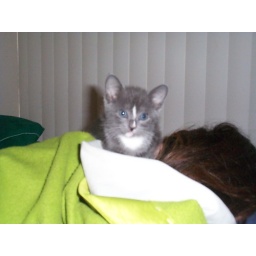
Luckily I sleep like a log so cats walking on me in my sleep don't bother me :)